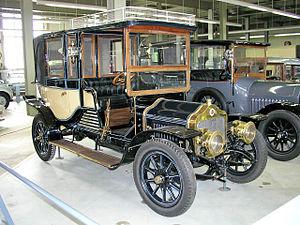
Minerva est une marque belge de bicyclettes, motocyclettes et automobiles créée en 1897 par Sylvain de Jong. La marque, très réputée jusqu'au milieu des années 1930, s'était progressivement spécialisée dans la production de voitures de luxe.